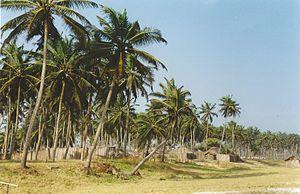
Plage à Grand-Popo (Bénin), 17 août 1999
Le Mono est un département du sud-ouest du Bénin, limitrophe du Togo. Le Couffo, qui faisait partie de l'ancien département du Mono, en a été détaché lors de la réforme administrative de 1999. Son chef-lieu est Lokossa.